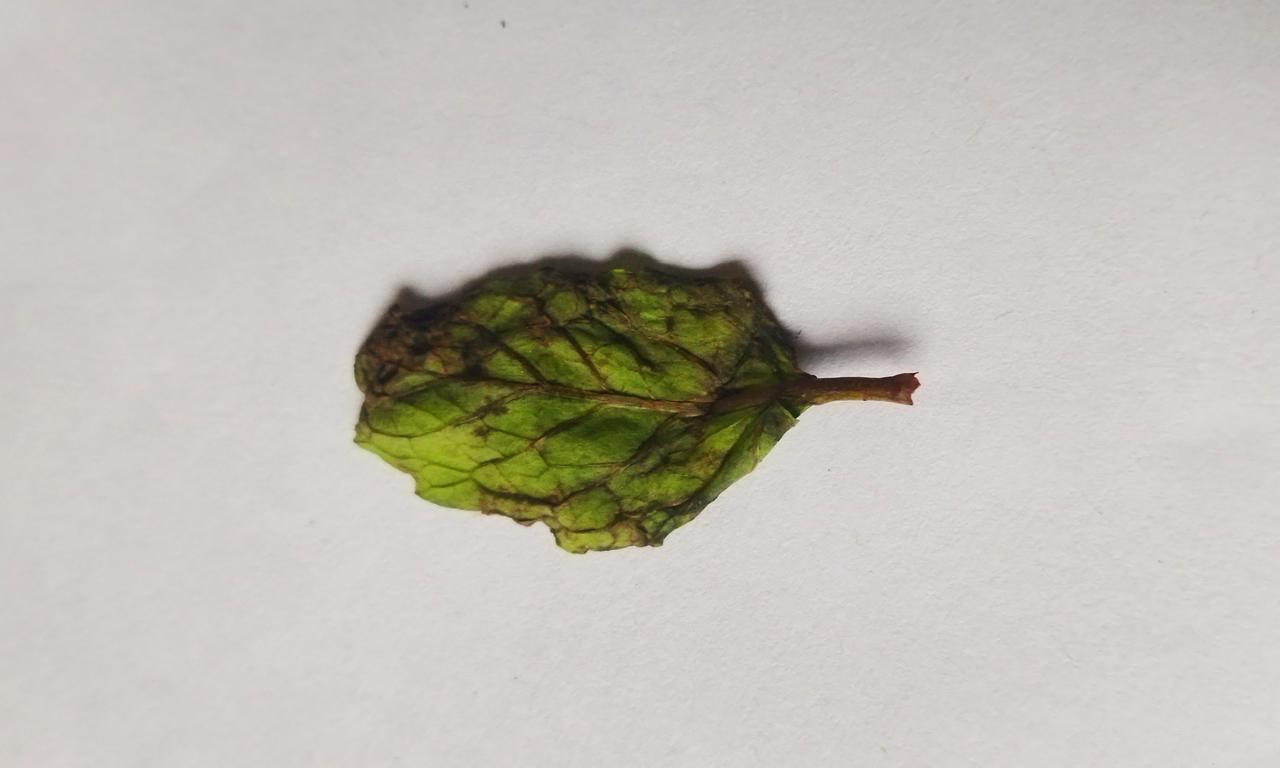
Label: Spoiled